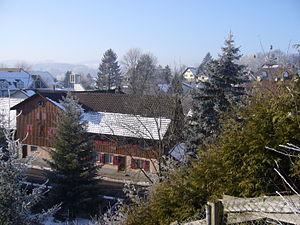
Matzingen est une commune suisse du canton de Thurgovie, située dans le district de Frauenfeld.